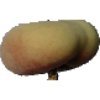
Label: Peach Flat 1